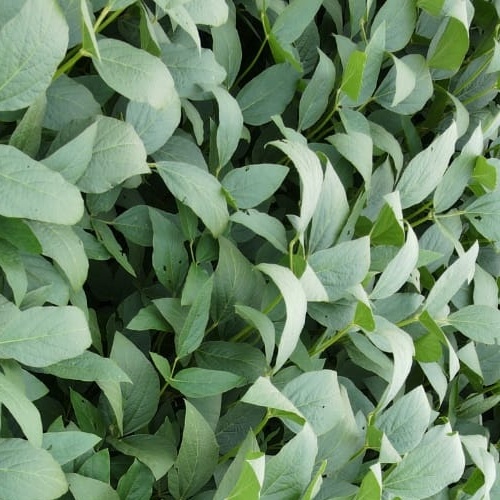
Label: Diabrotica_speciosa